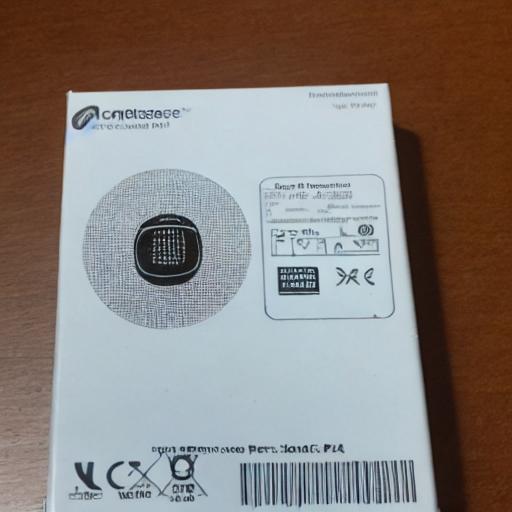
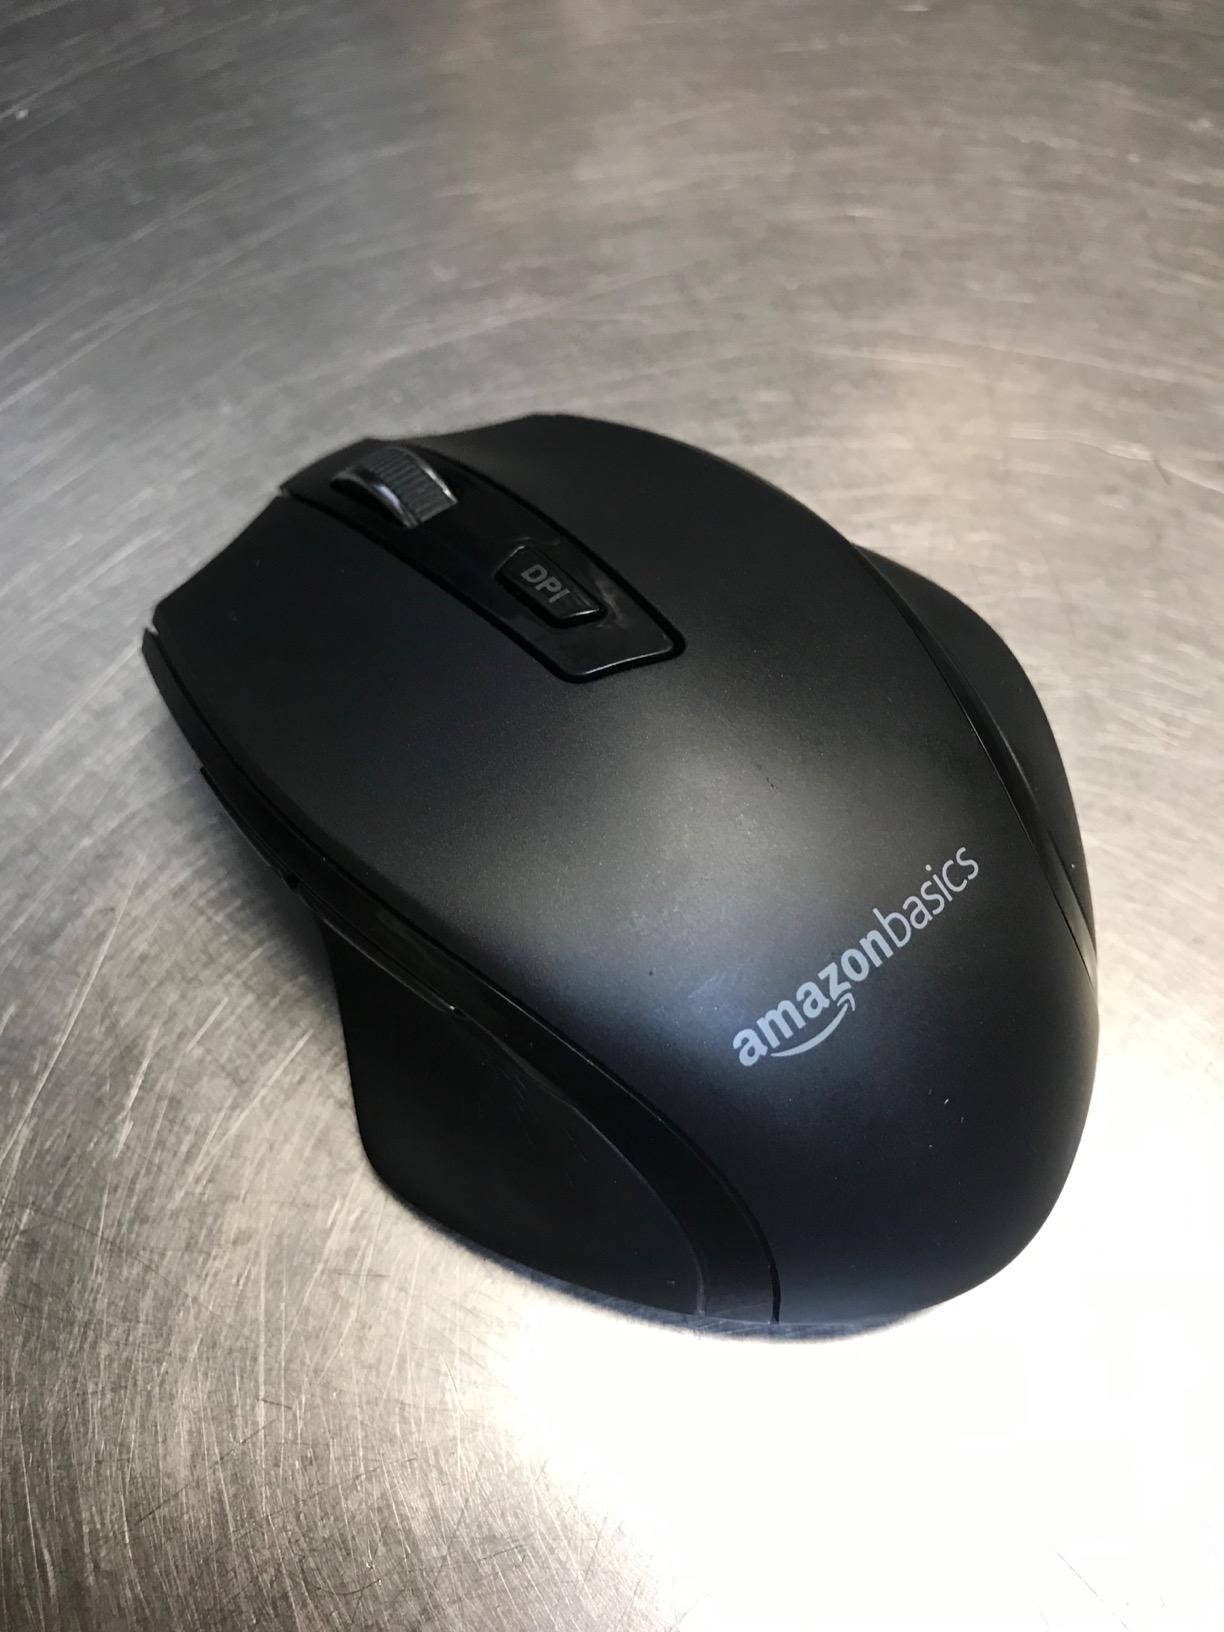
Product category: mouse
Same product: no